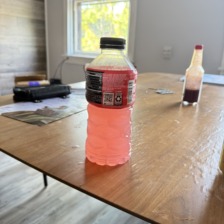
Label: no_baby_yoda